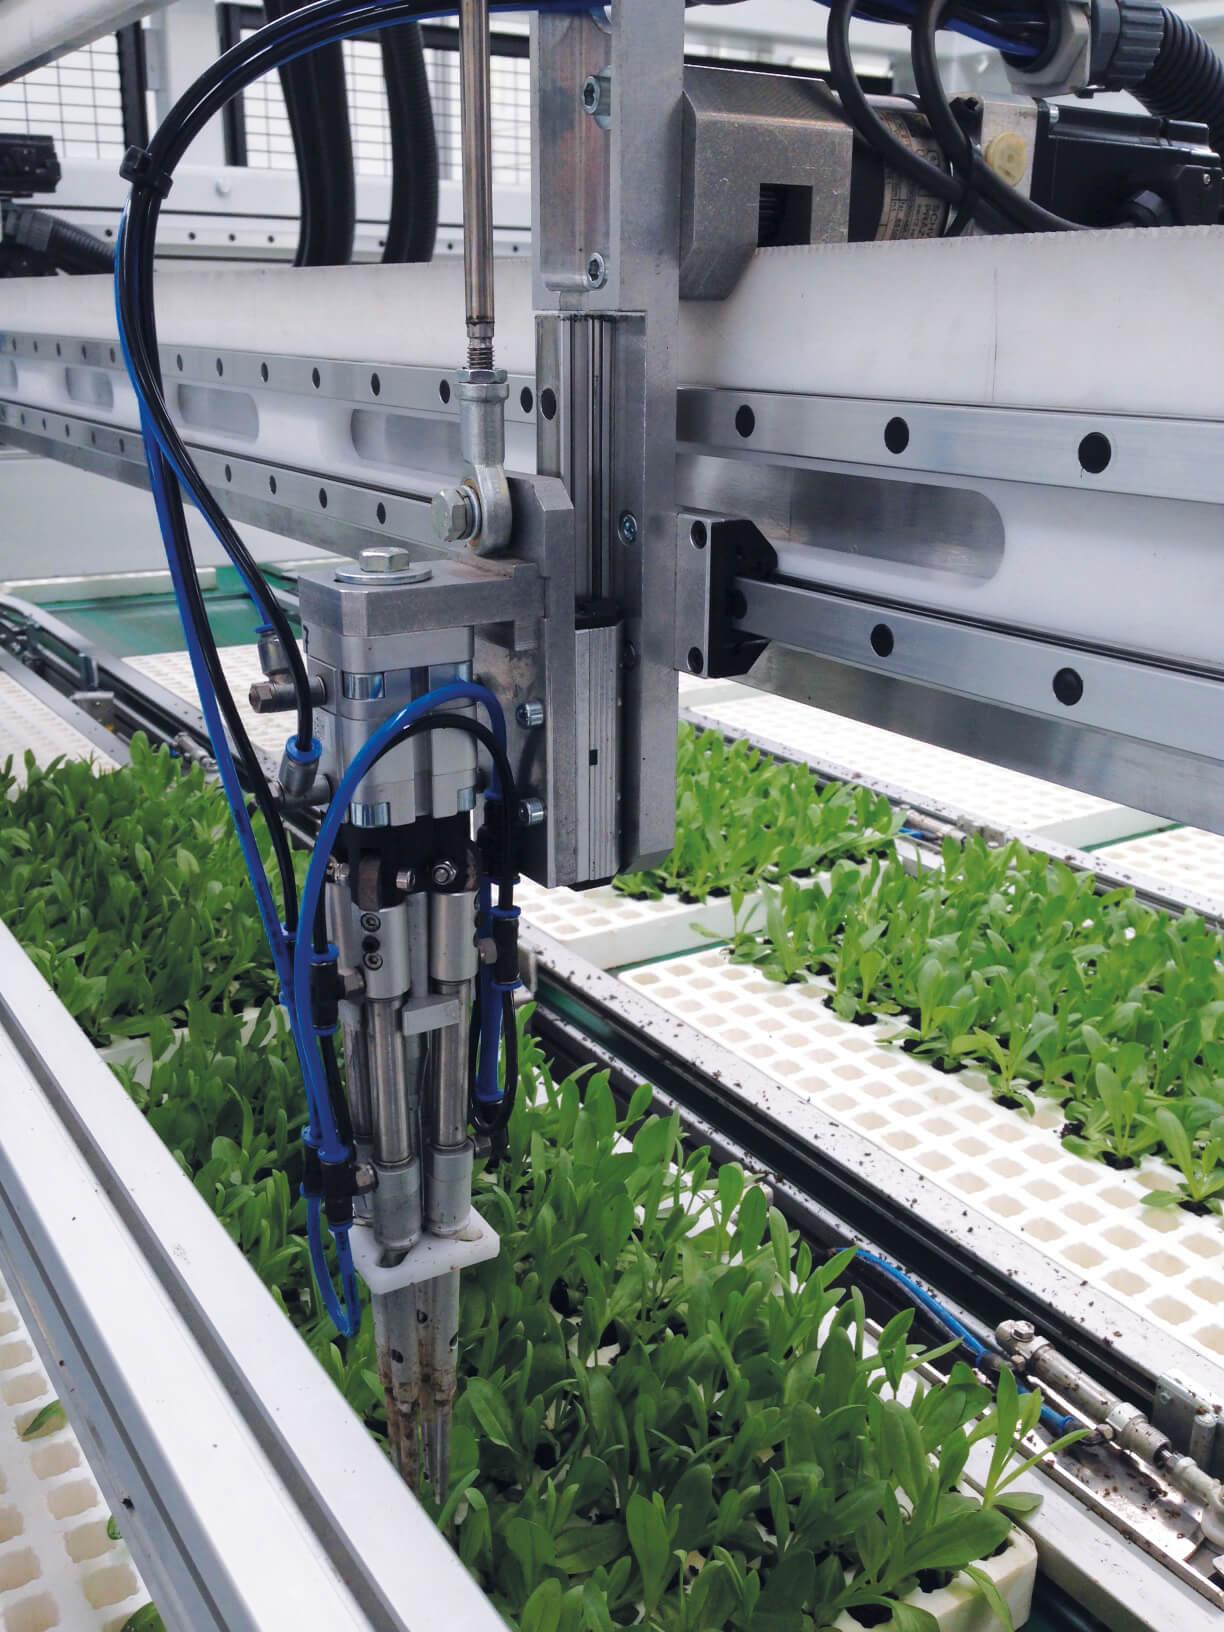
Mimea inakuwa kwa ustawi ndani ya kifaa cha kisasa cha kilimo, na hivyo kurahisisha upandaji na ukuaji wa mimea na kuongeza mavuno kwa ufanisi mkubwa.